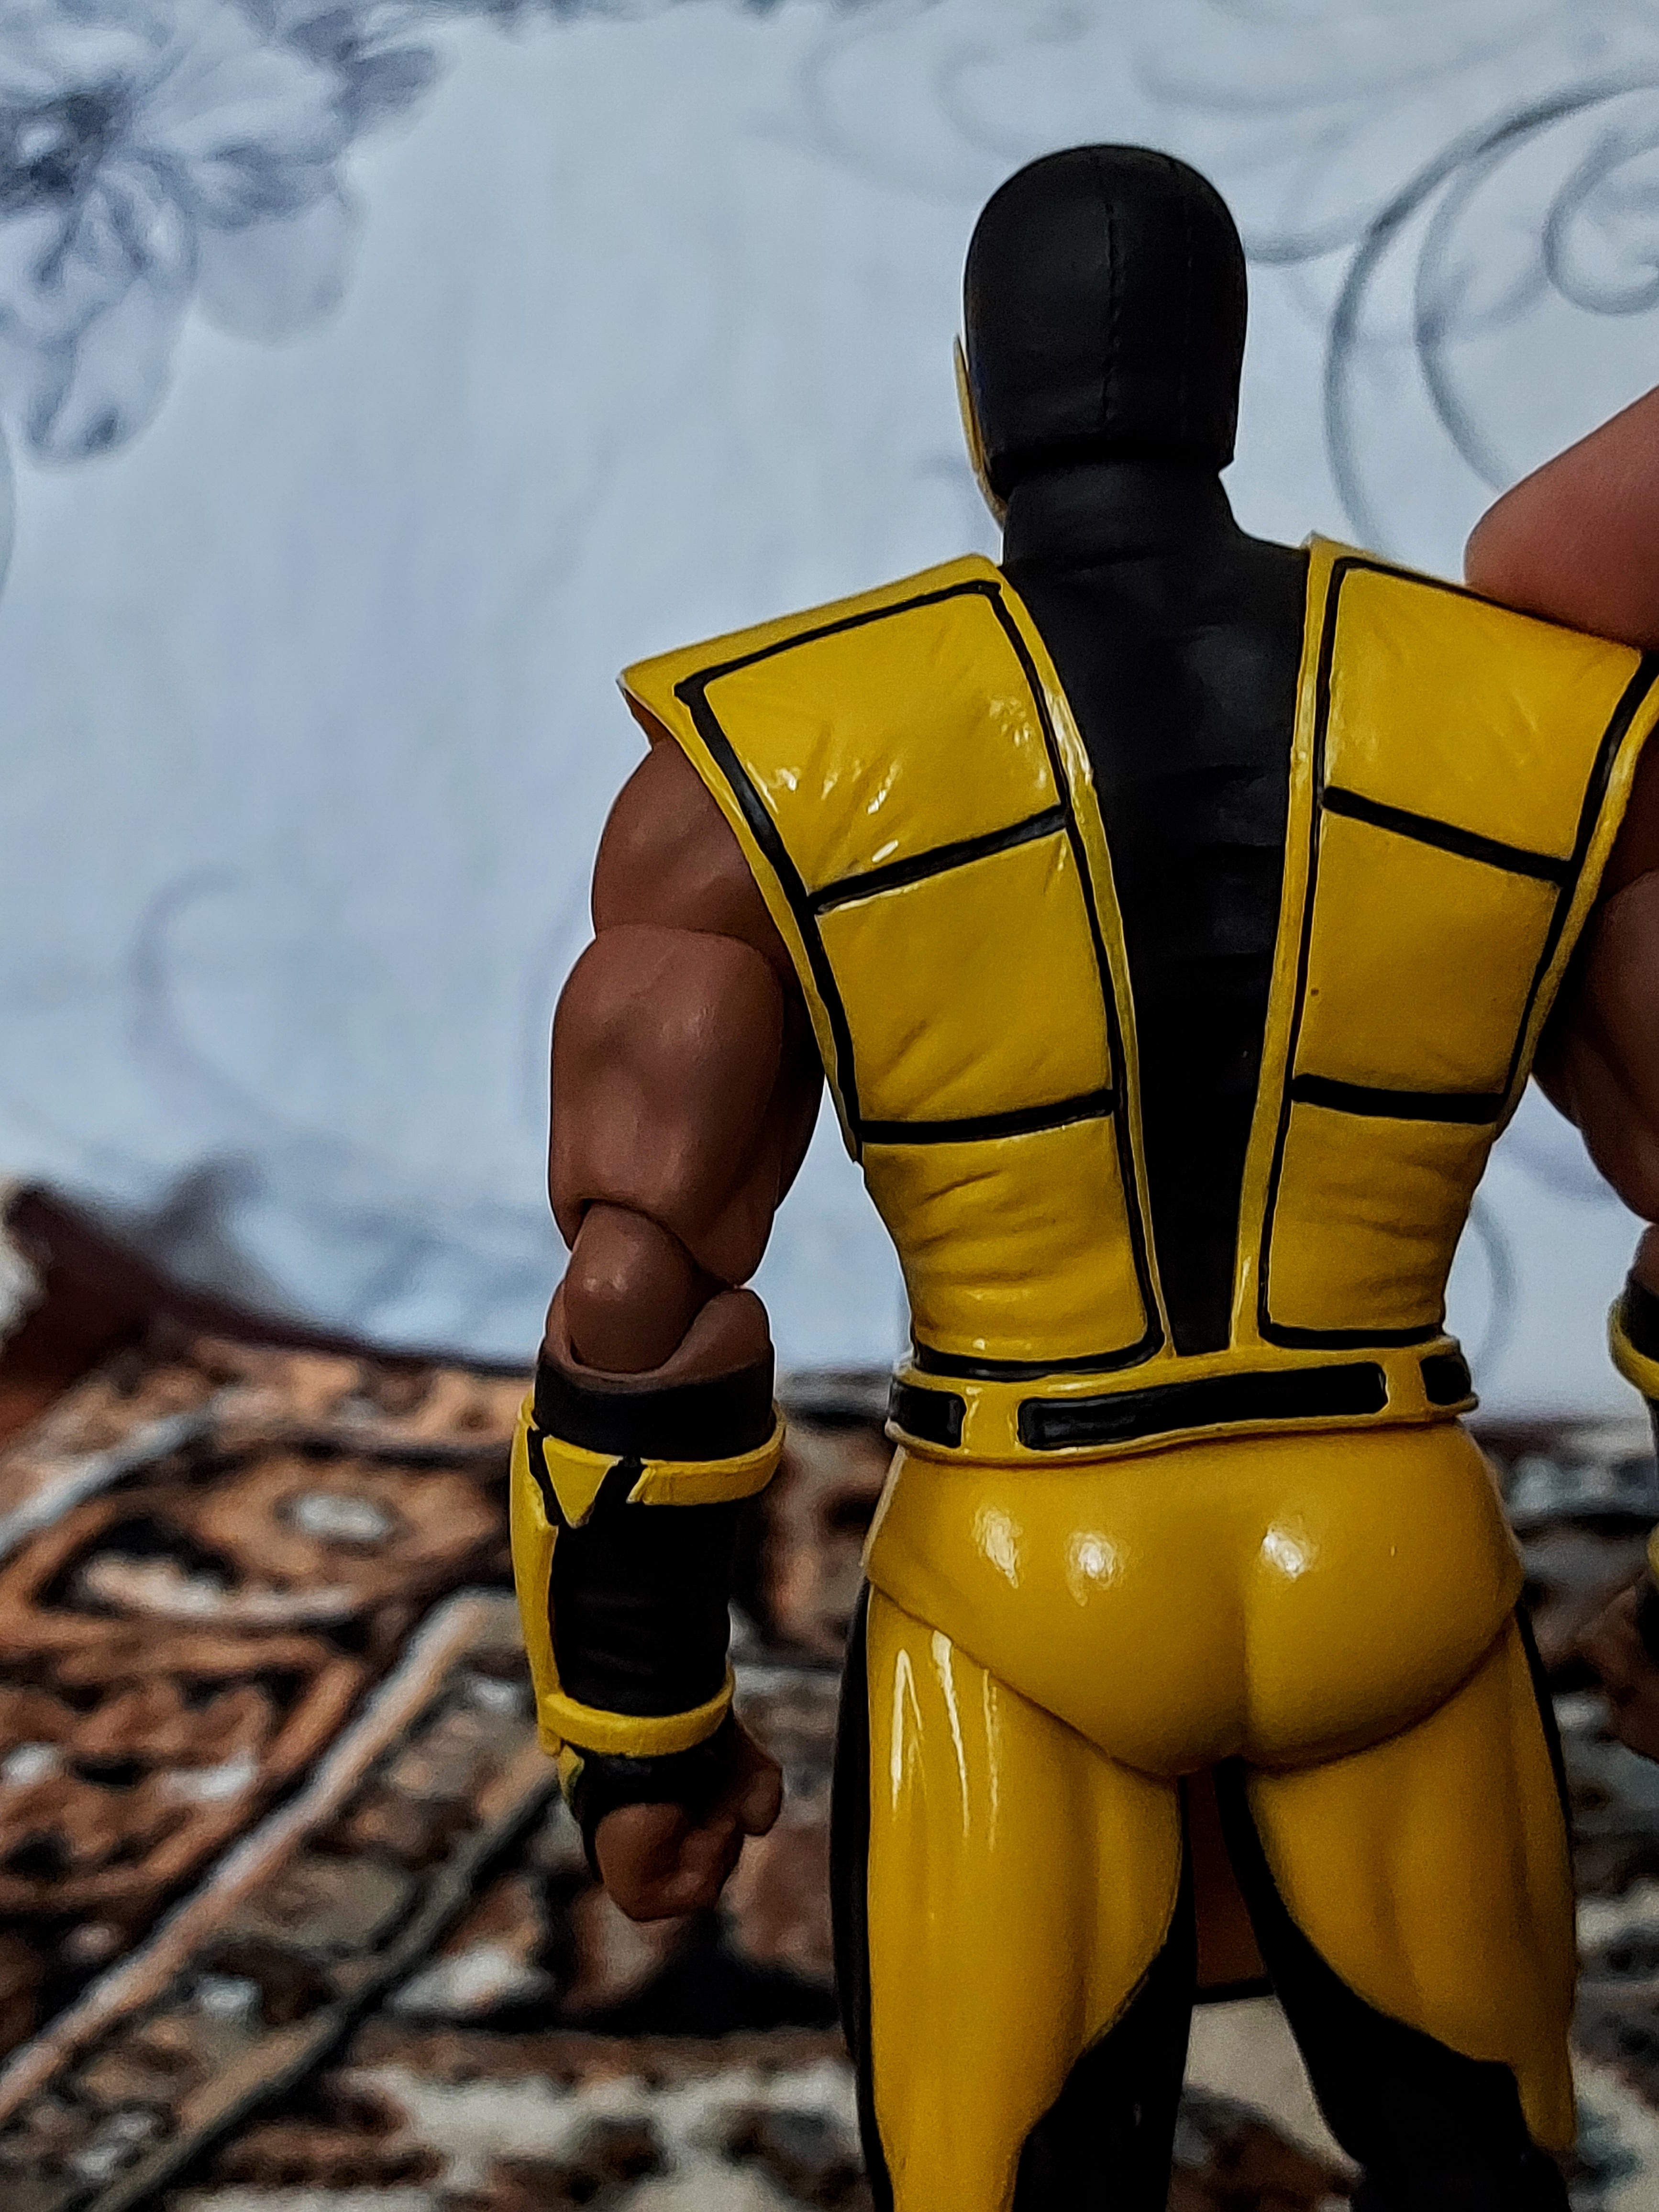
scorpion, storm, collectibles, outerwear, sleeve, yellow, headgear, personal protective equipment, thigh, armour, chest, fictional character, abdomen, electric blue, costume, action figure, belt, waist, machine, sports gear, underpants, metal, human leg, recreation, robot, figurine, competition event, sportswear, uniform, hero, illustration